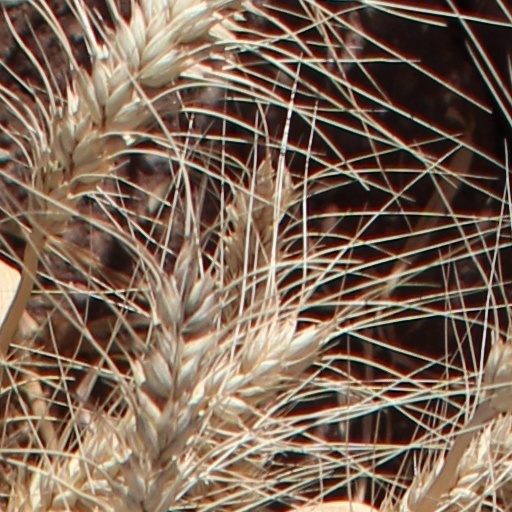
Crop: wheat